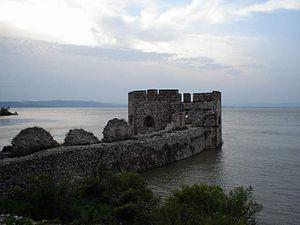
Golubac est une localité et une municipalité de Serbie situées sur la rive droite du Danube, dans le district de Braničevo. Au recensement de 2011, la localité comptait 1 655 habitants et la municipalité dont elle est le centre 8 161.